Celebrate Bisexuality Day

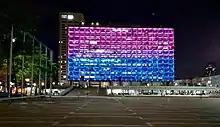
Tel Aviv-Yafo City Hall lighted with the colors of the bisexual flag on the bisexual visibility day, September 23, 2019

In 2013, on Celebrate Bisexuality Day, the White House held a closed-door meeting with almost 30 bisexual advocates so they could meet with government officials and discuss issues of specific importance to the bisexual community; this was the first bi-specific event ever hosted by any White House.